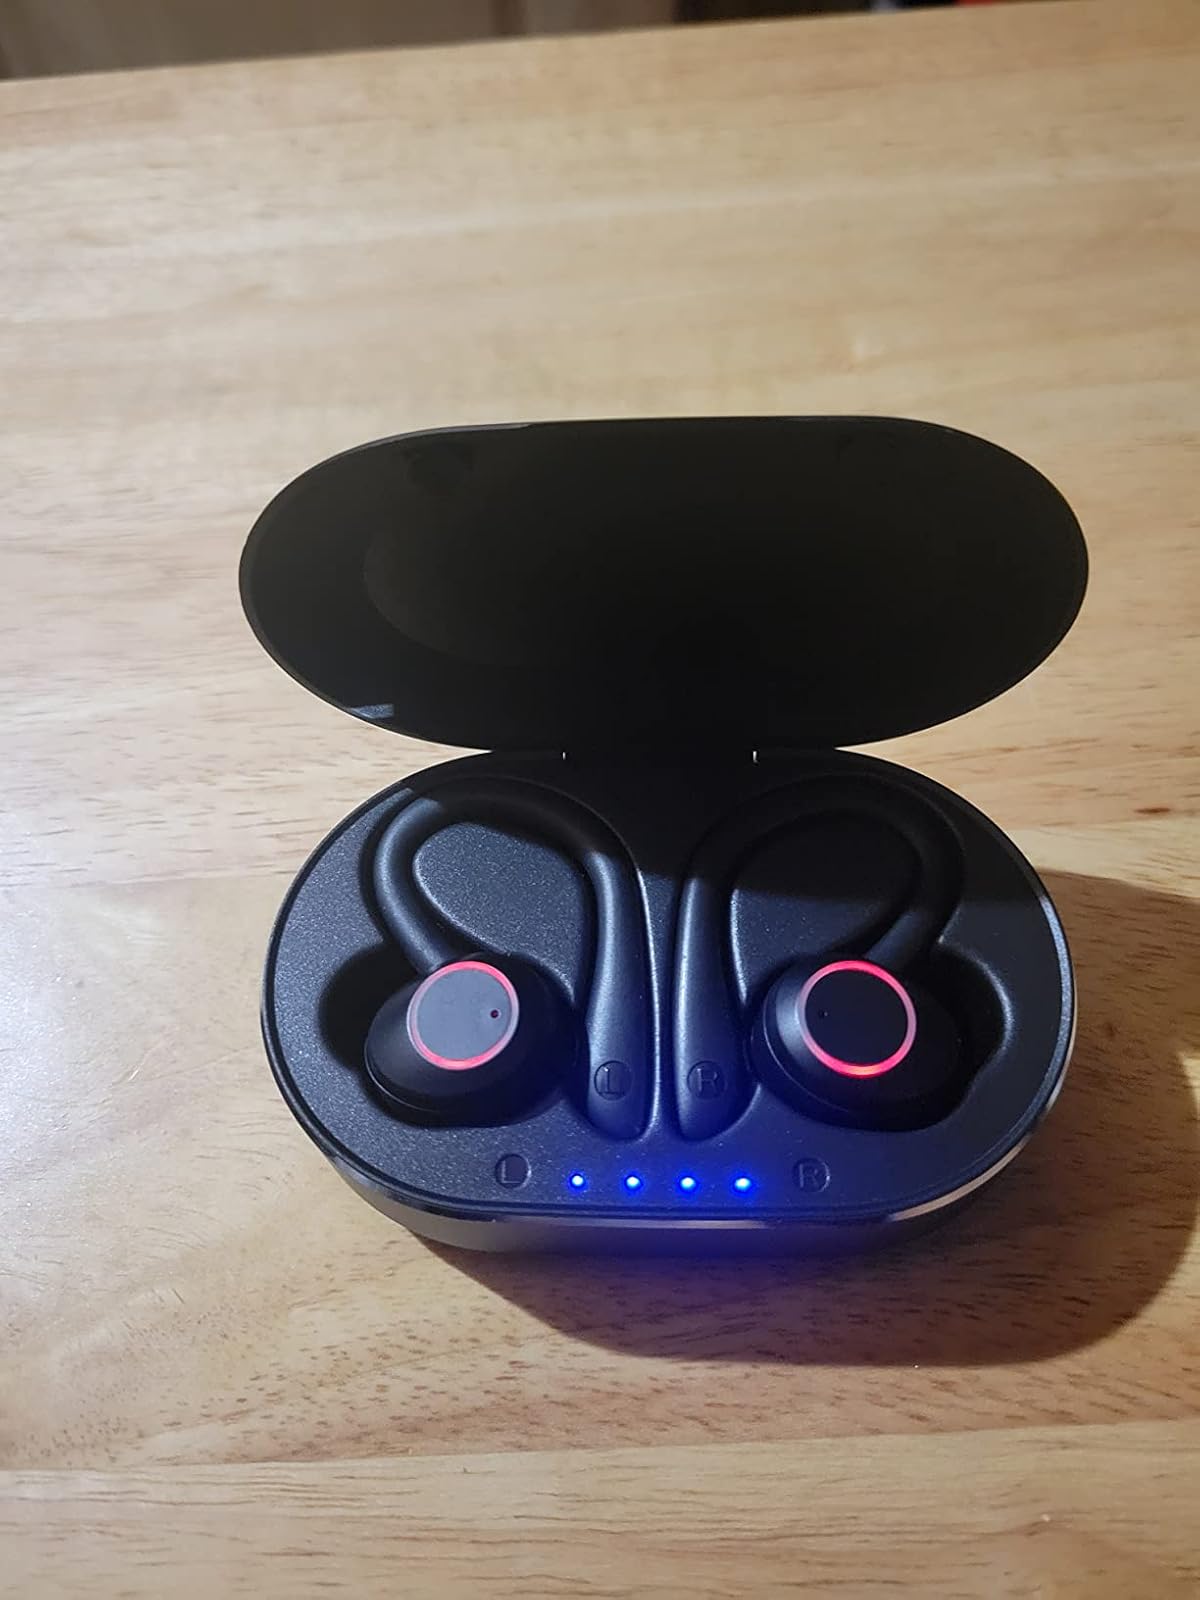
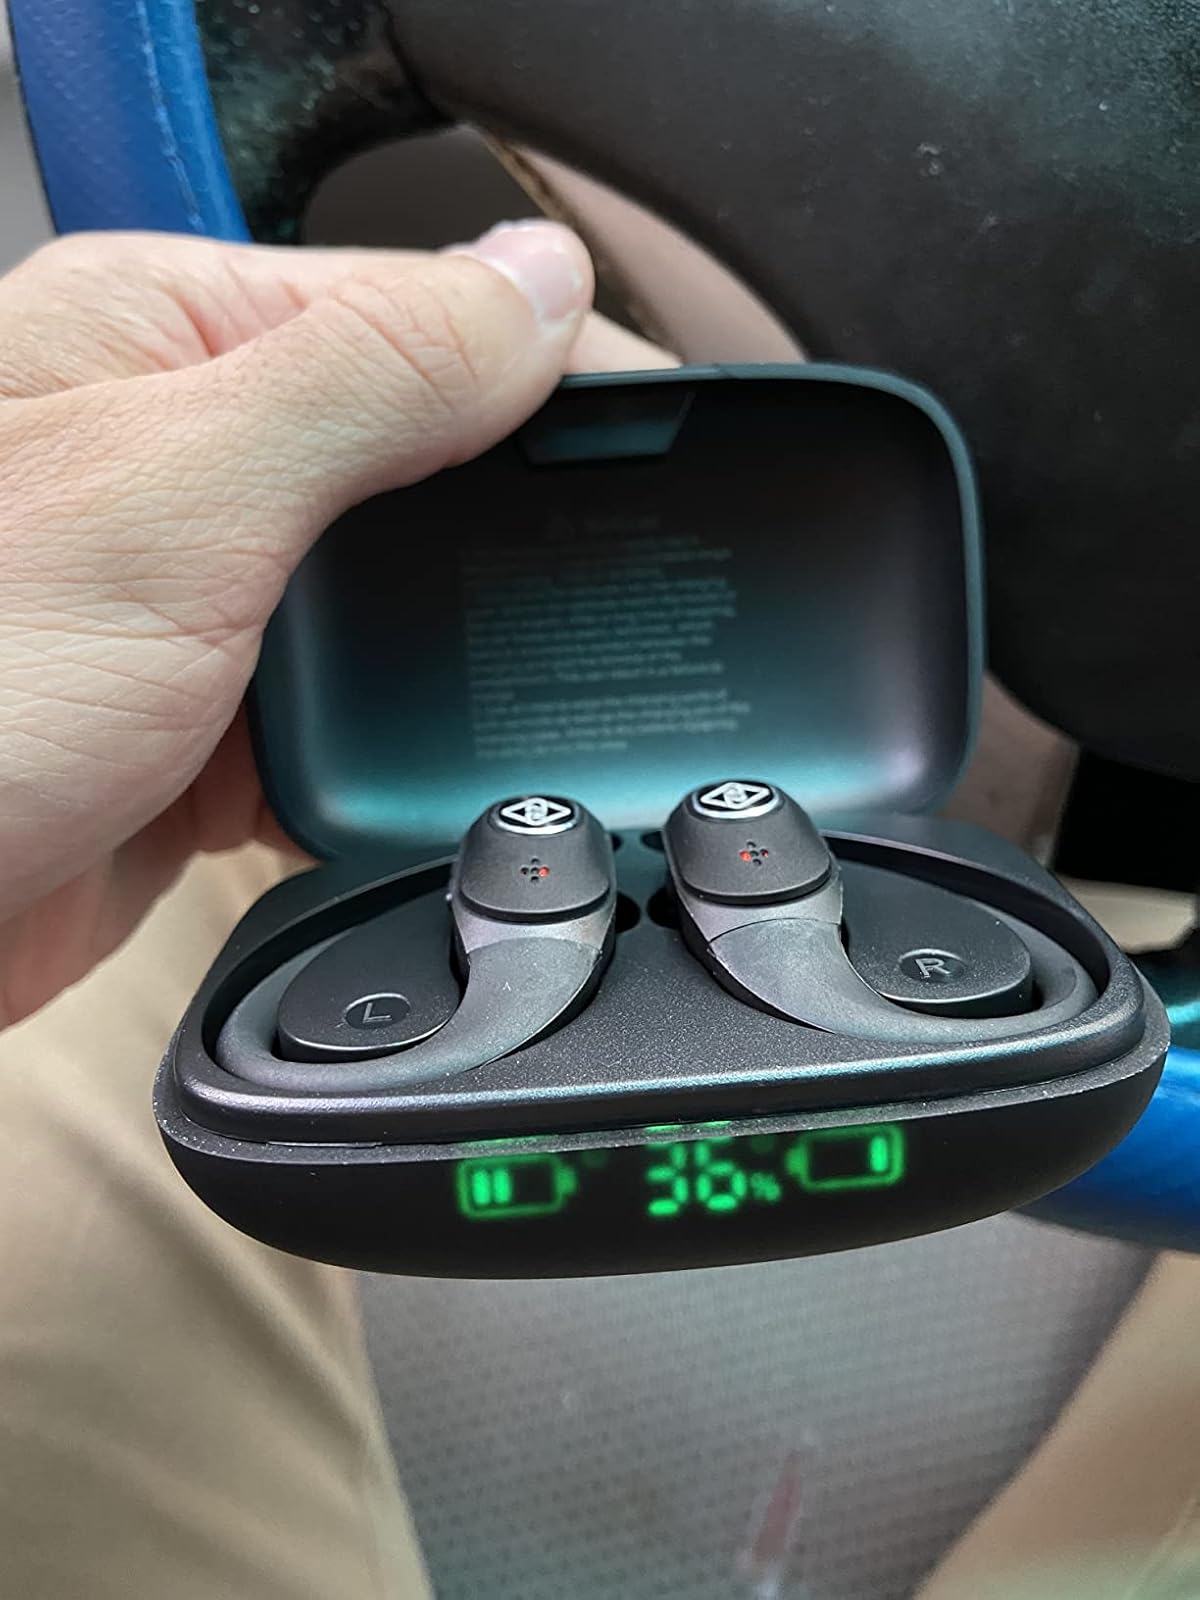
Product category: earbuds
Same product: no